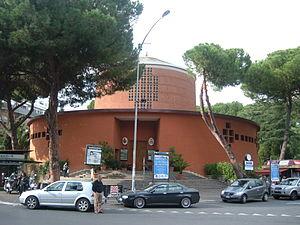
Le titre cardinalice de Santa Chiara a Vigna Clara est érigé par le pape Paul VI le 29 avril 1969 et rattaché à l'église Santa Chiara a Vigna Clara dans le quartier Della Vittoria dans l'ouest de Rome.